Jacopo Vignali

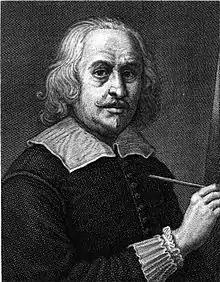
Portrait

Jacopo Vignali (September 5, 1592 – August 3, 1664) was an Italian painter of the early Baroque period.